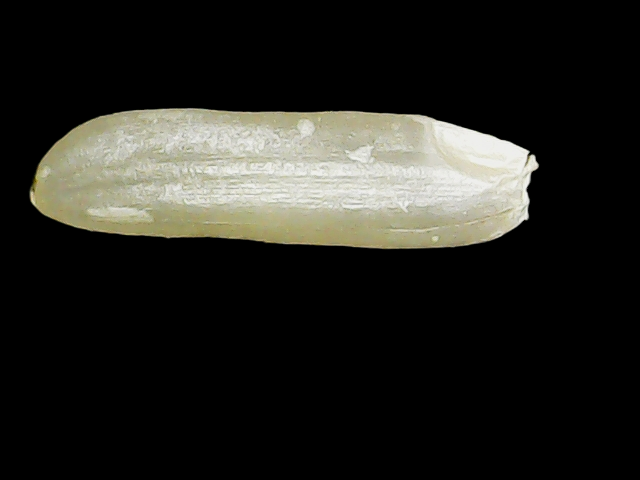
Rice variety: Binadhan16